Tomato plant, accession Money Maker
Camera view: tilt-top (135 deg); turntable rotation: 300 degrees
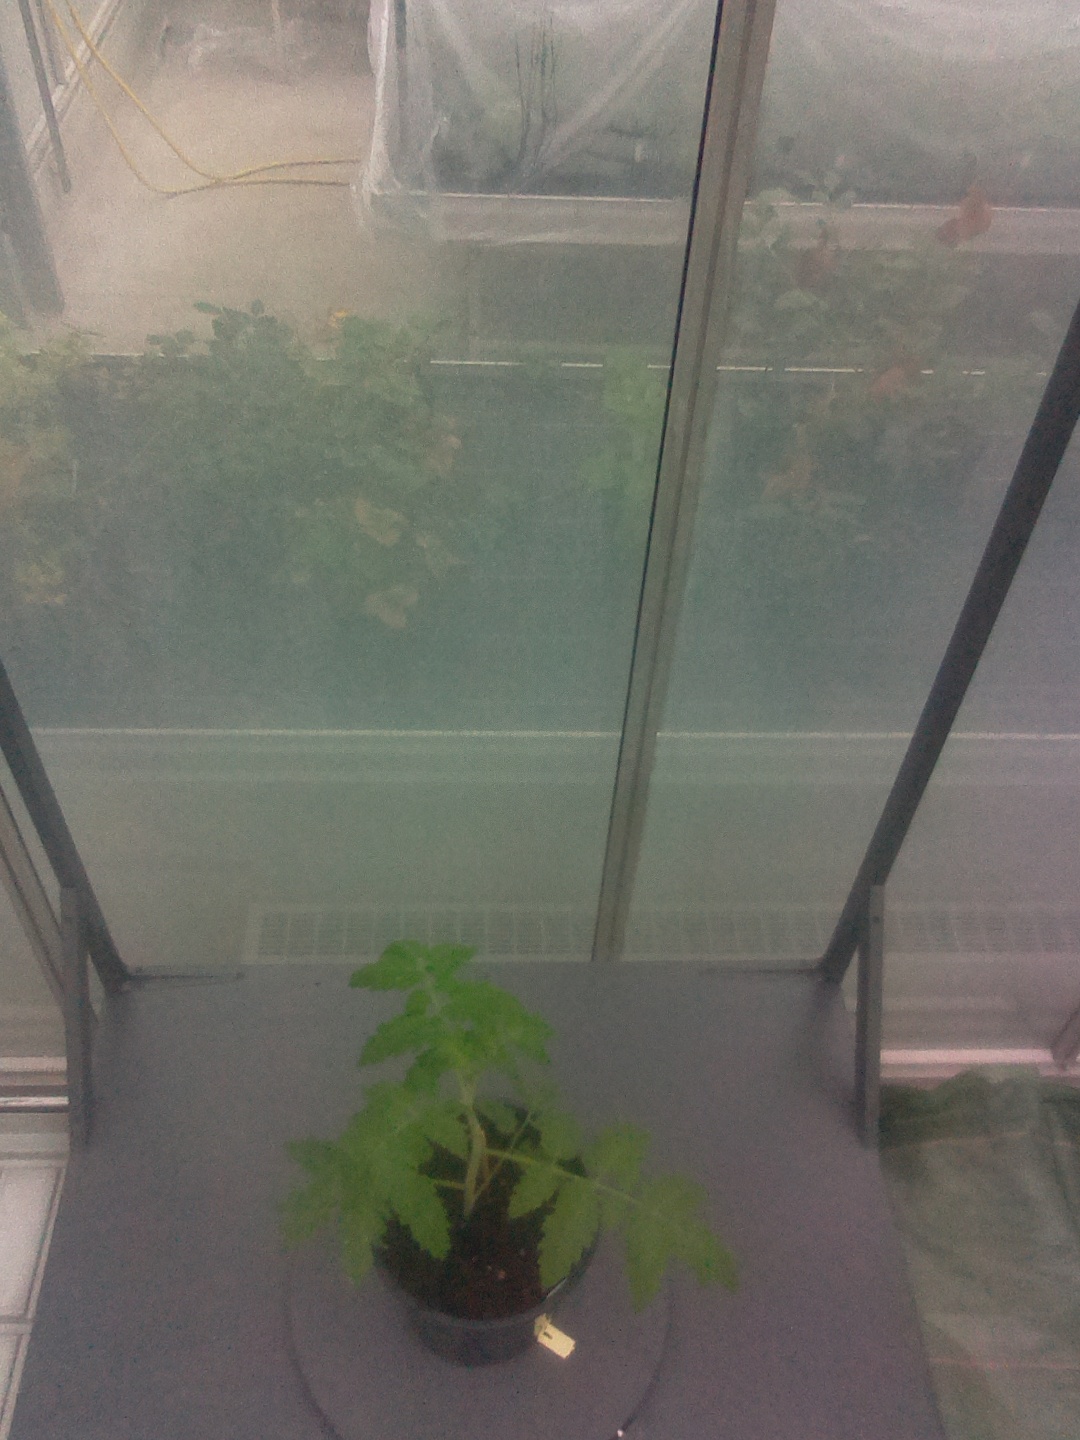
BBCH growth stage 13: 6 of true leaves visible